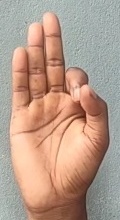
ASL sign: F